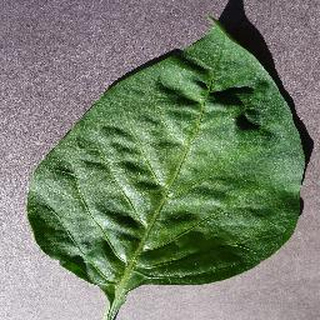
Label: healthy_bell_pepper